University of South Florida athletic facilities

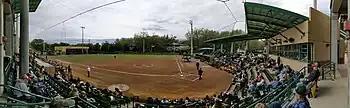
Panorama of the USF Softball Stadium

The softball stadium is directly south of the baseball stadium and has 800 seats, plus space for over 800 additional fans on the berms surrounding the field. It also hosts the USF Softball Hall of Fame, which is separate from the USF Athletic Hall of Fame. Softball is USF's only sport with the distinction of its own hall of fame. The playing field is 190 feet in left and right field, 210 feet in left-center and right-center, and 230 feet in center.